Landesarboretum Baden-Württemberg

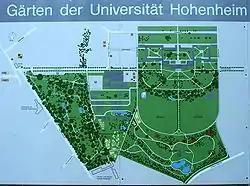
University of Hohenheim gardens, with the "Exotischer Garten" at left. The newer "Hohenheimer Landschaftsgarten" is not shown.

The Landesarboretum Baden-Württemberg (16.5 hectares) is a historic arboretum and part of the Hohenheim Gardens maintained by the University of Hohenheim, on Garbenstrasse in the Hohenheim district of Stuttgart, Baden-Württemberg, Germany.